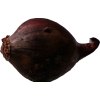
Label: red_onion